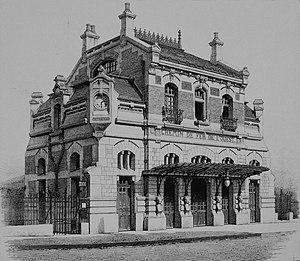
La gare de Boulainvilliers est une gare ferroviaire française de la ligne d'Ermont - Eaubonne à Champ-de-Mars, située dans le 16ᵉ arrondissement de Paris située dans la rue éponyme.